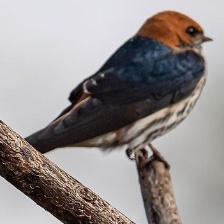
Species: STRIPPED SWALLOW
Scientific name: CECROPIS ABYSSINICA